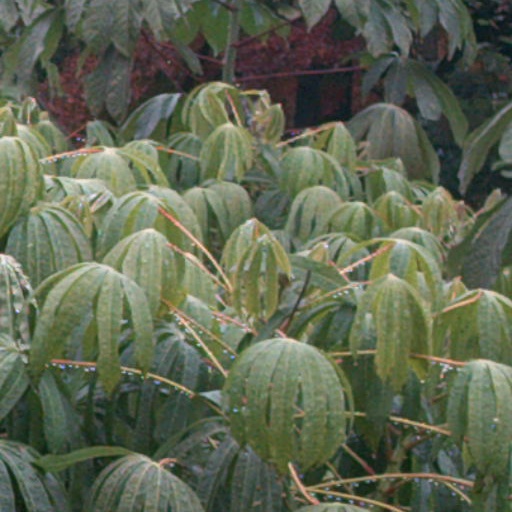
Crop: cassava